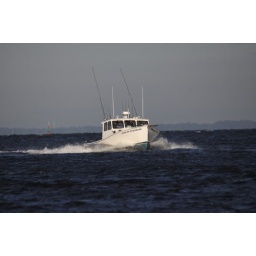
More boats and ships going by the point of Sandy Hook.